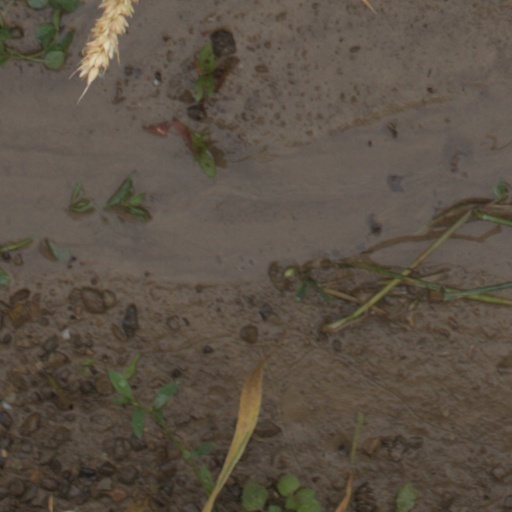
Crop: wheat